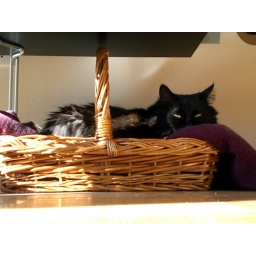
Spain the cat &lt;i&gt;was&lt;/i&gt; sleeping in her sunbeam, until some damn monkey came and woke her up.